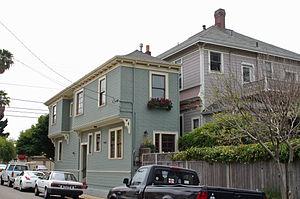
Une spite house est un bâtiment construit ou modifié dans le but d'irriter les voisins ou des personnes qui ont des intérêts immobiliers à proximité. Le plus souvent, elles obstruent des passages qui mènent à des bâtiments proches, bloquent la lumière naturelle ou expriment un défi. L'un des premiers exemples connus aux États-Unis remonte à 1806. L'occupation des lieux n'étant pas leur objet principal, ces maisons présentent souvent une ergonomie déficiente ou manquent d'esthétique.